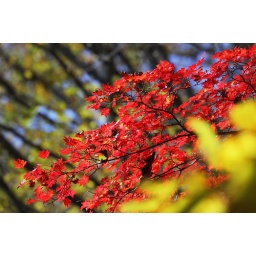
Fine red in Green mountain